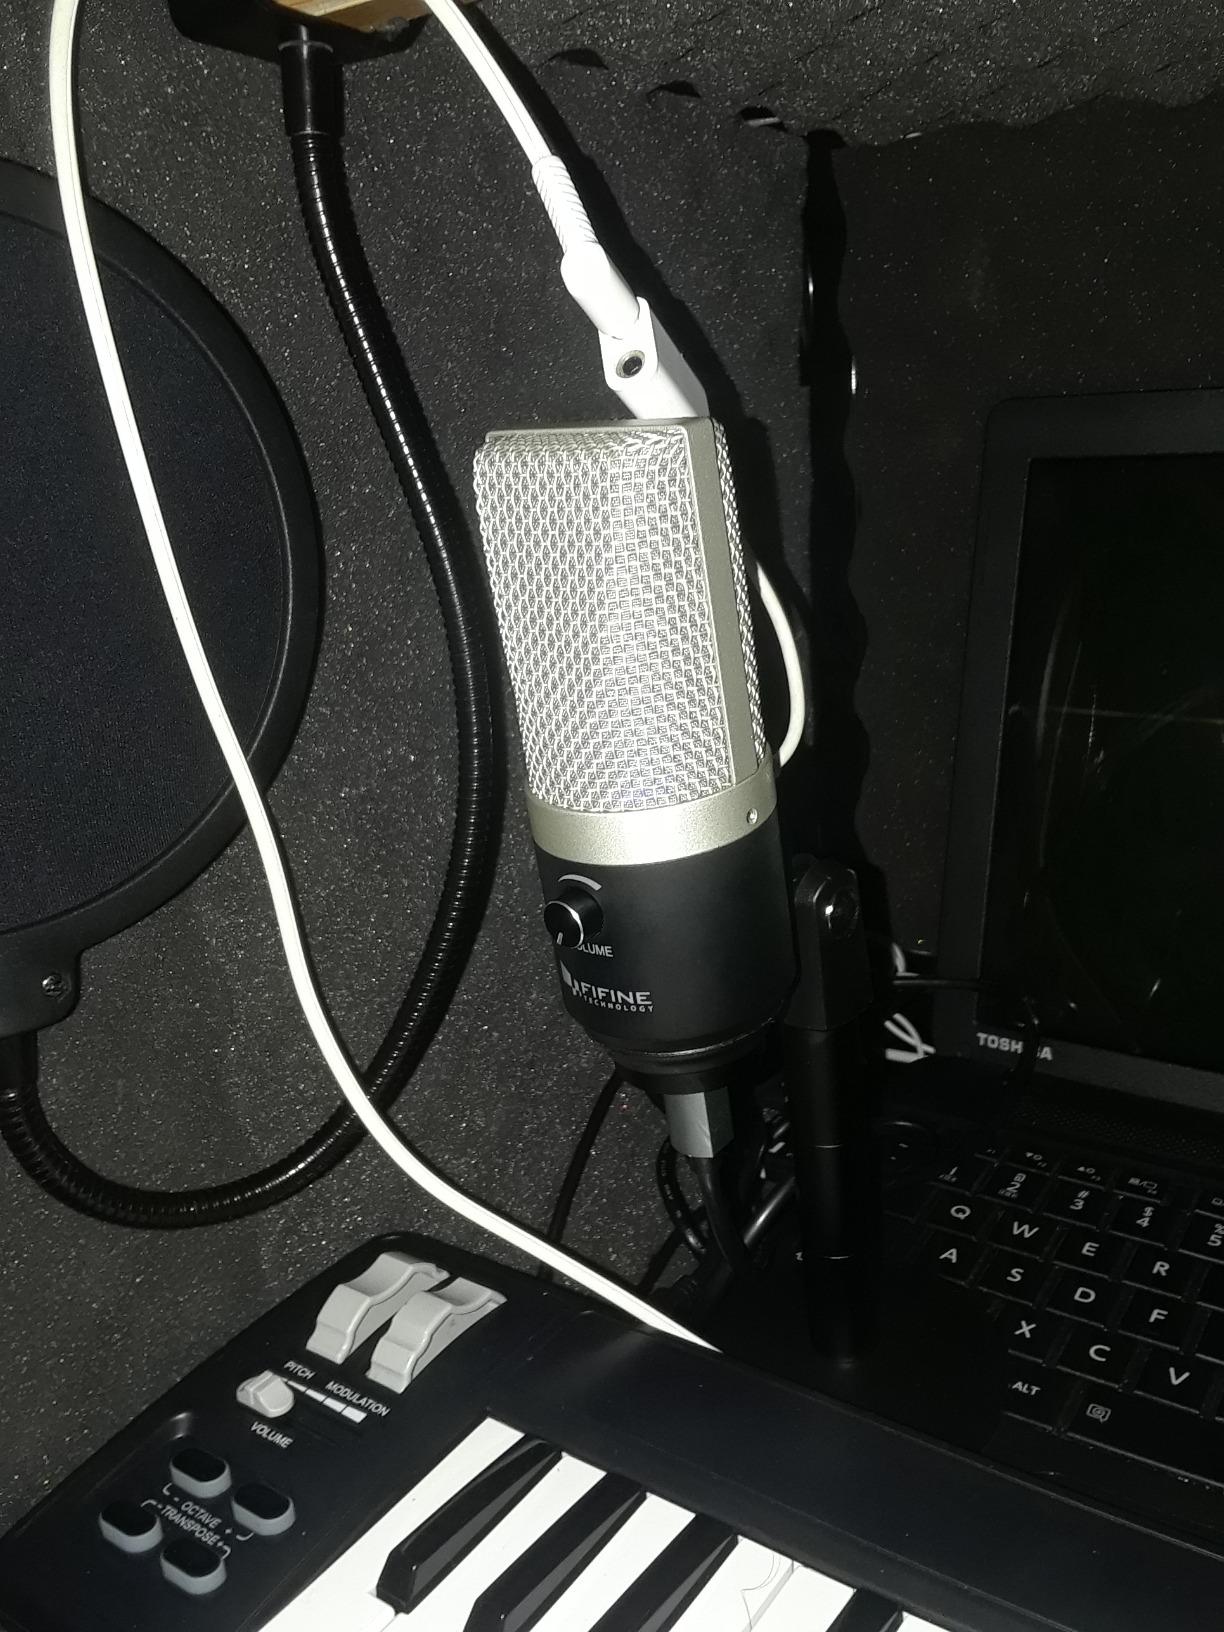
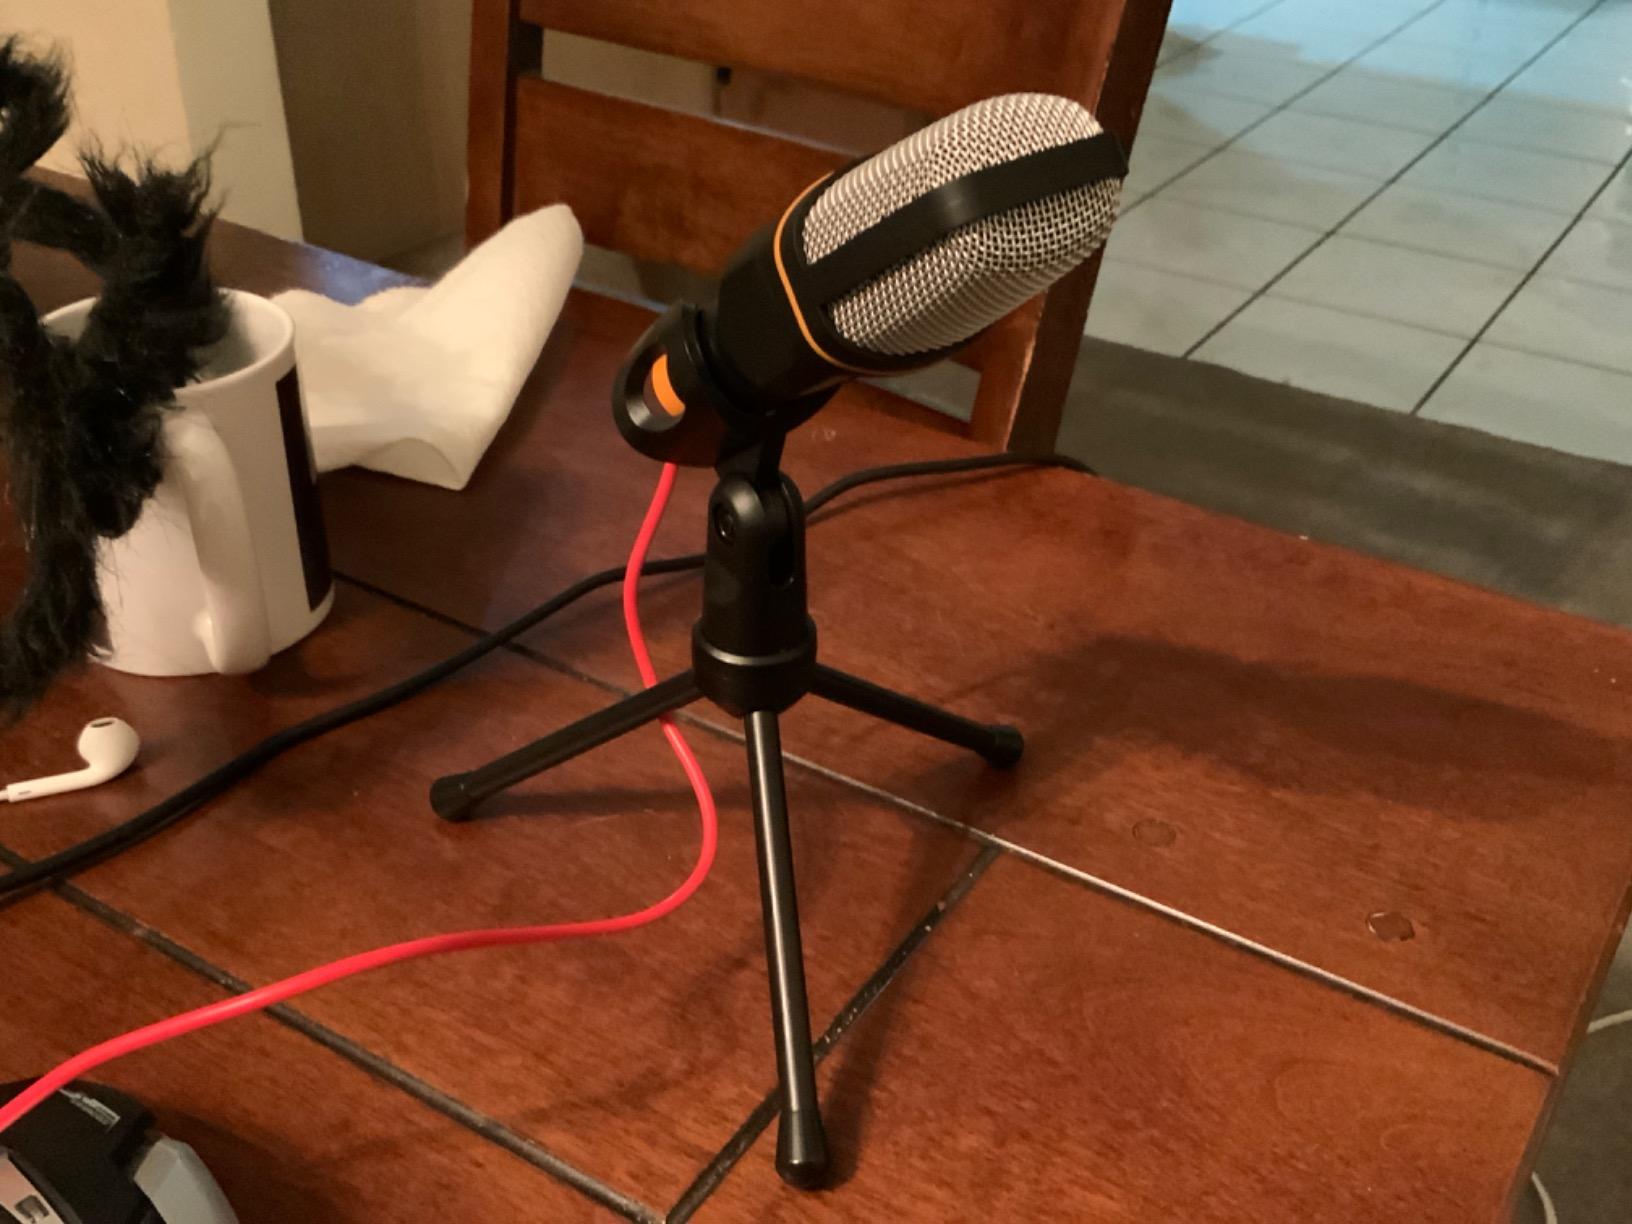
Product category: microphone
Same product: no